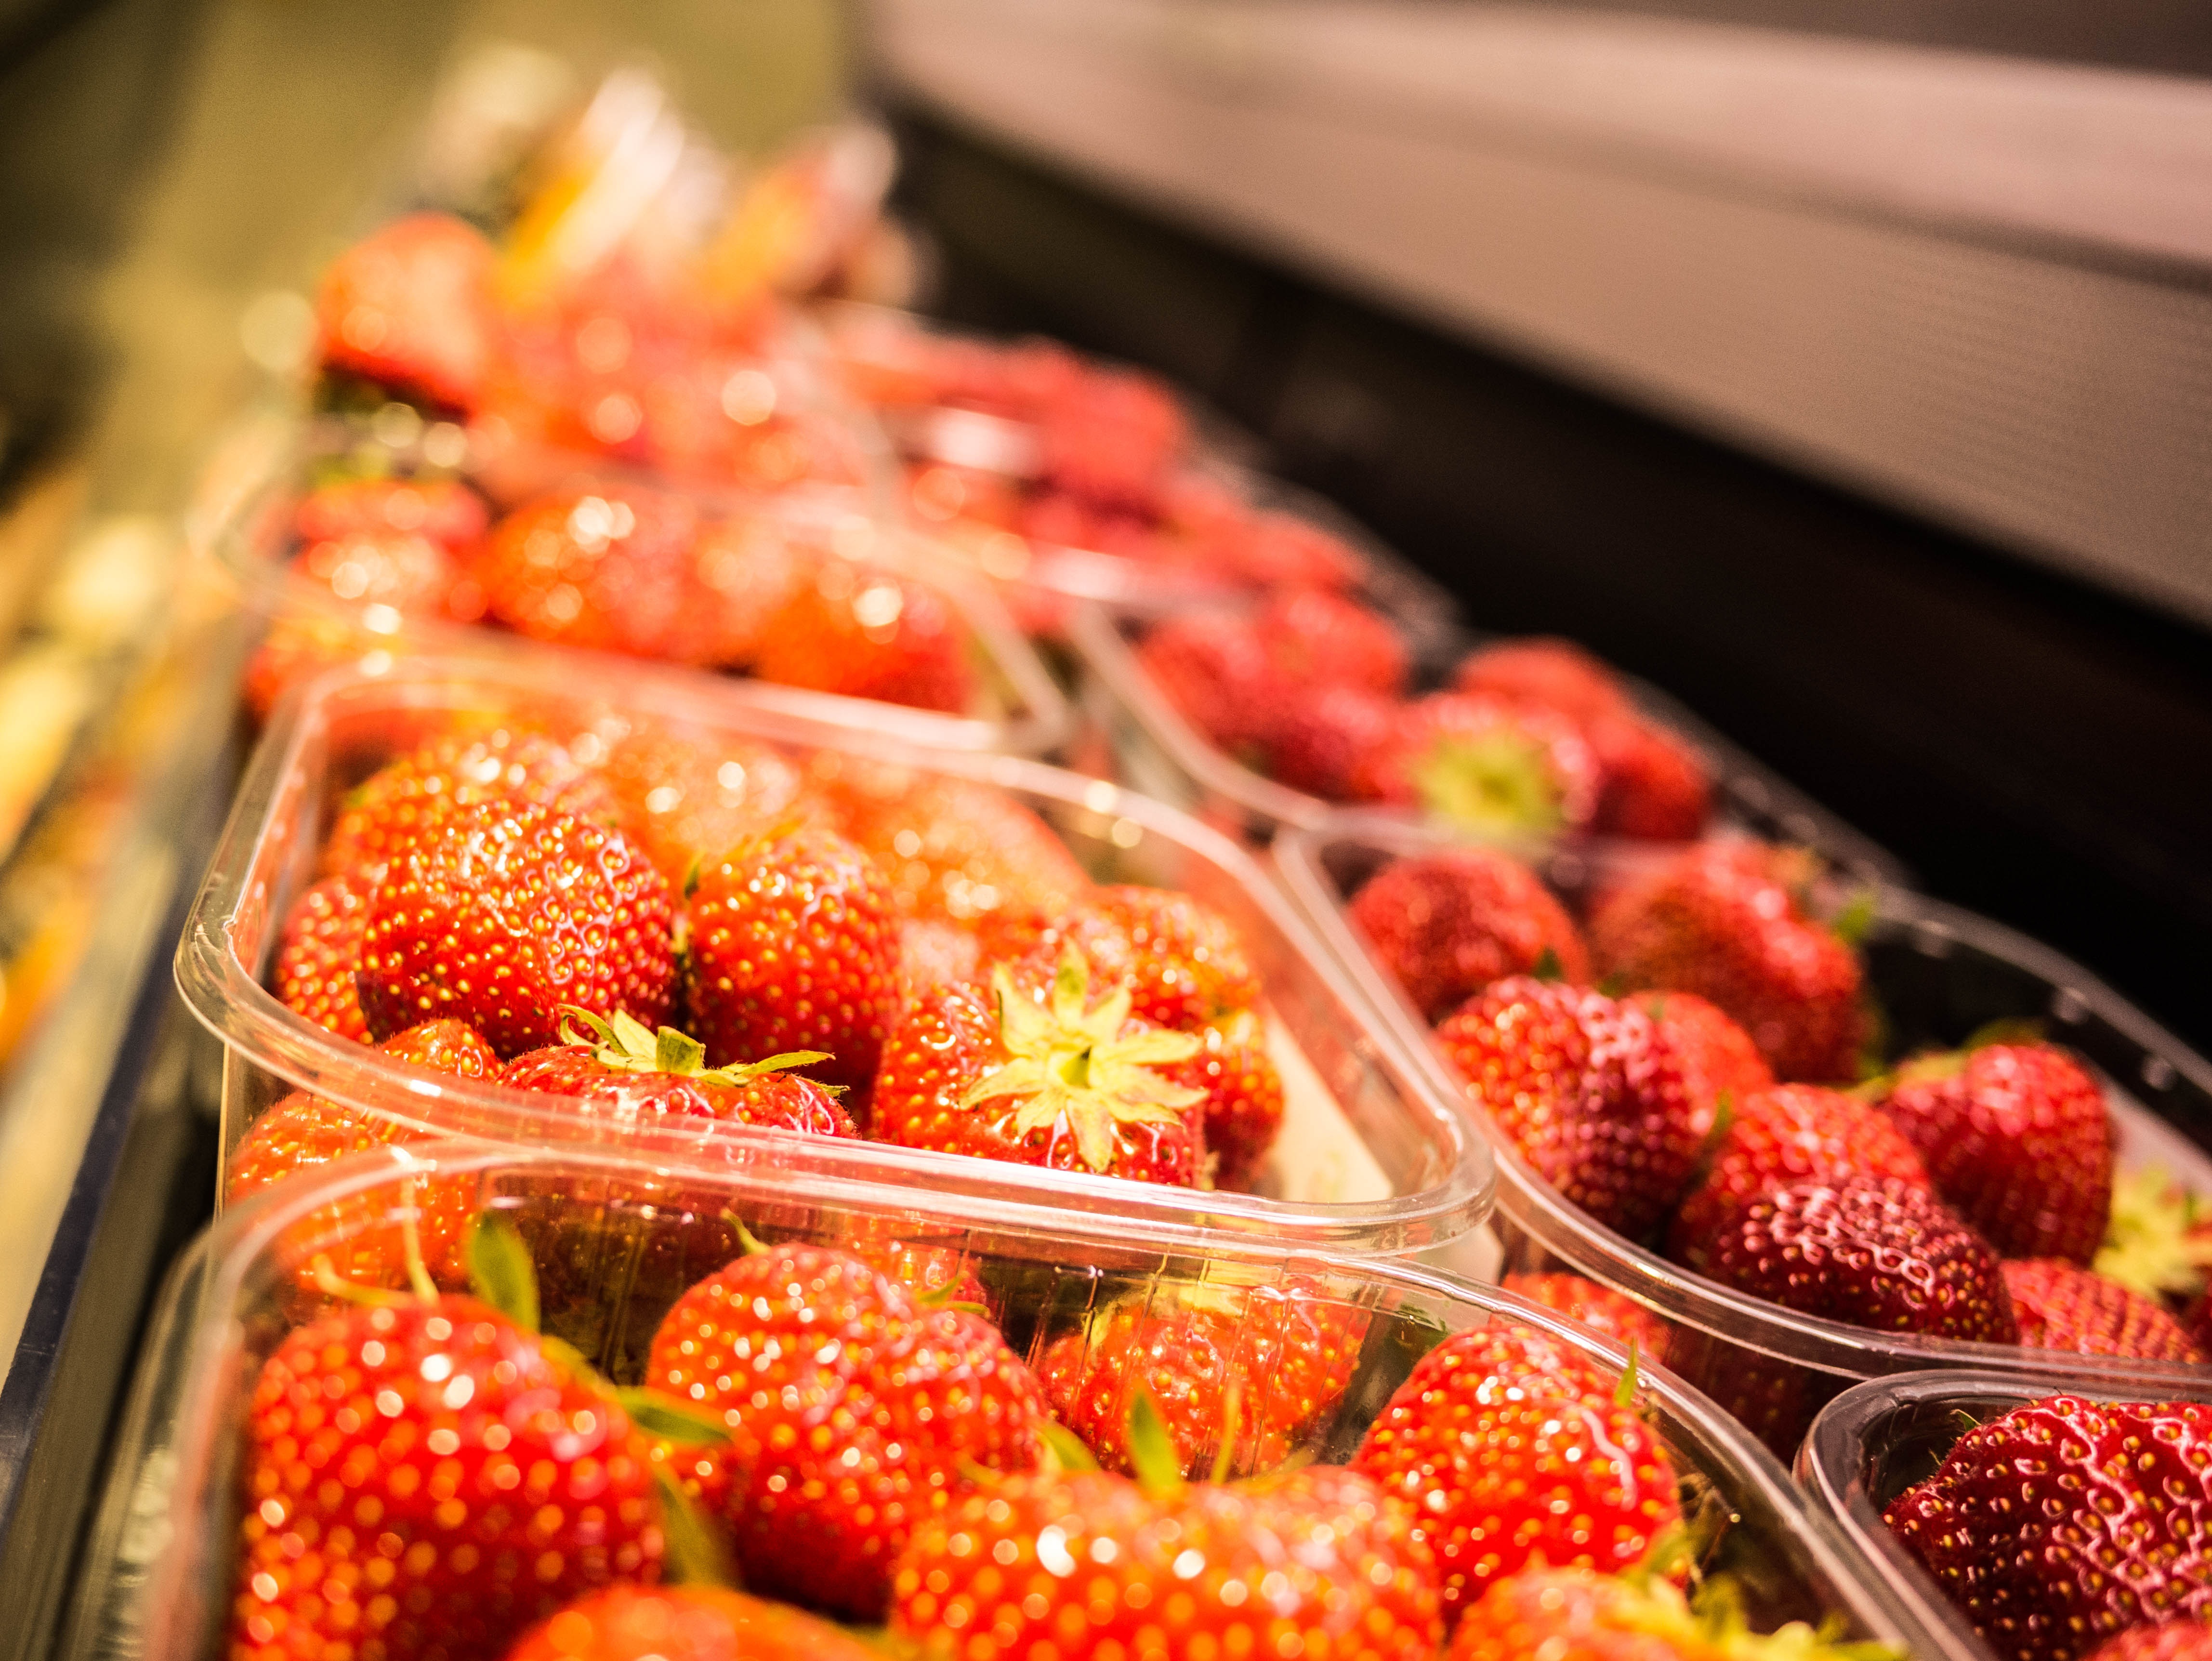
nature, plant, fruit, europe, dish, meal, food, cooking, produce, vegetable, fresh, market, marketplace, colorful, barcelona, strawberry, tomato, spain, vegetables, vegetarian, catalonia, mercado, strawberries, organic, fresas, vegetales